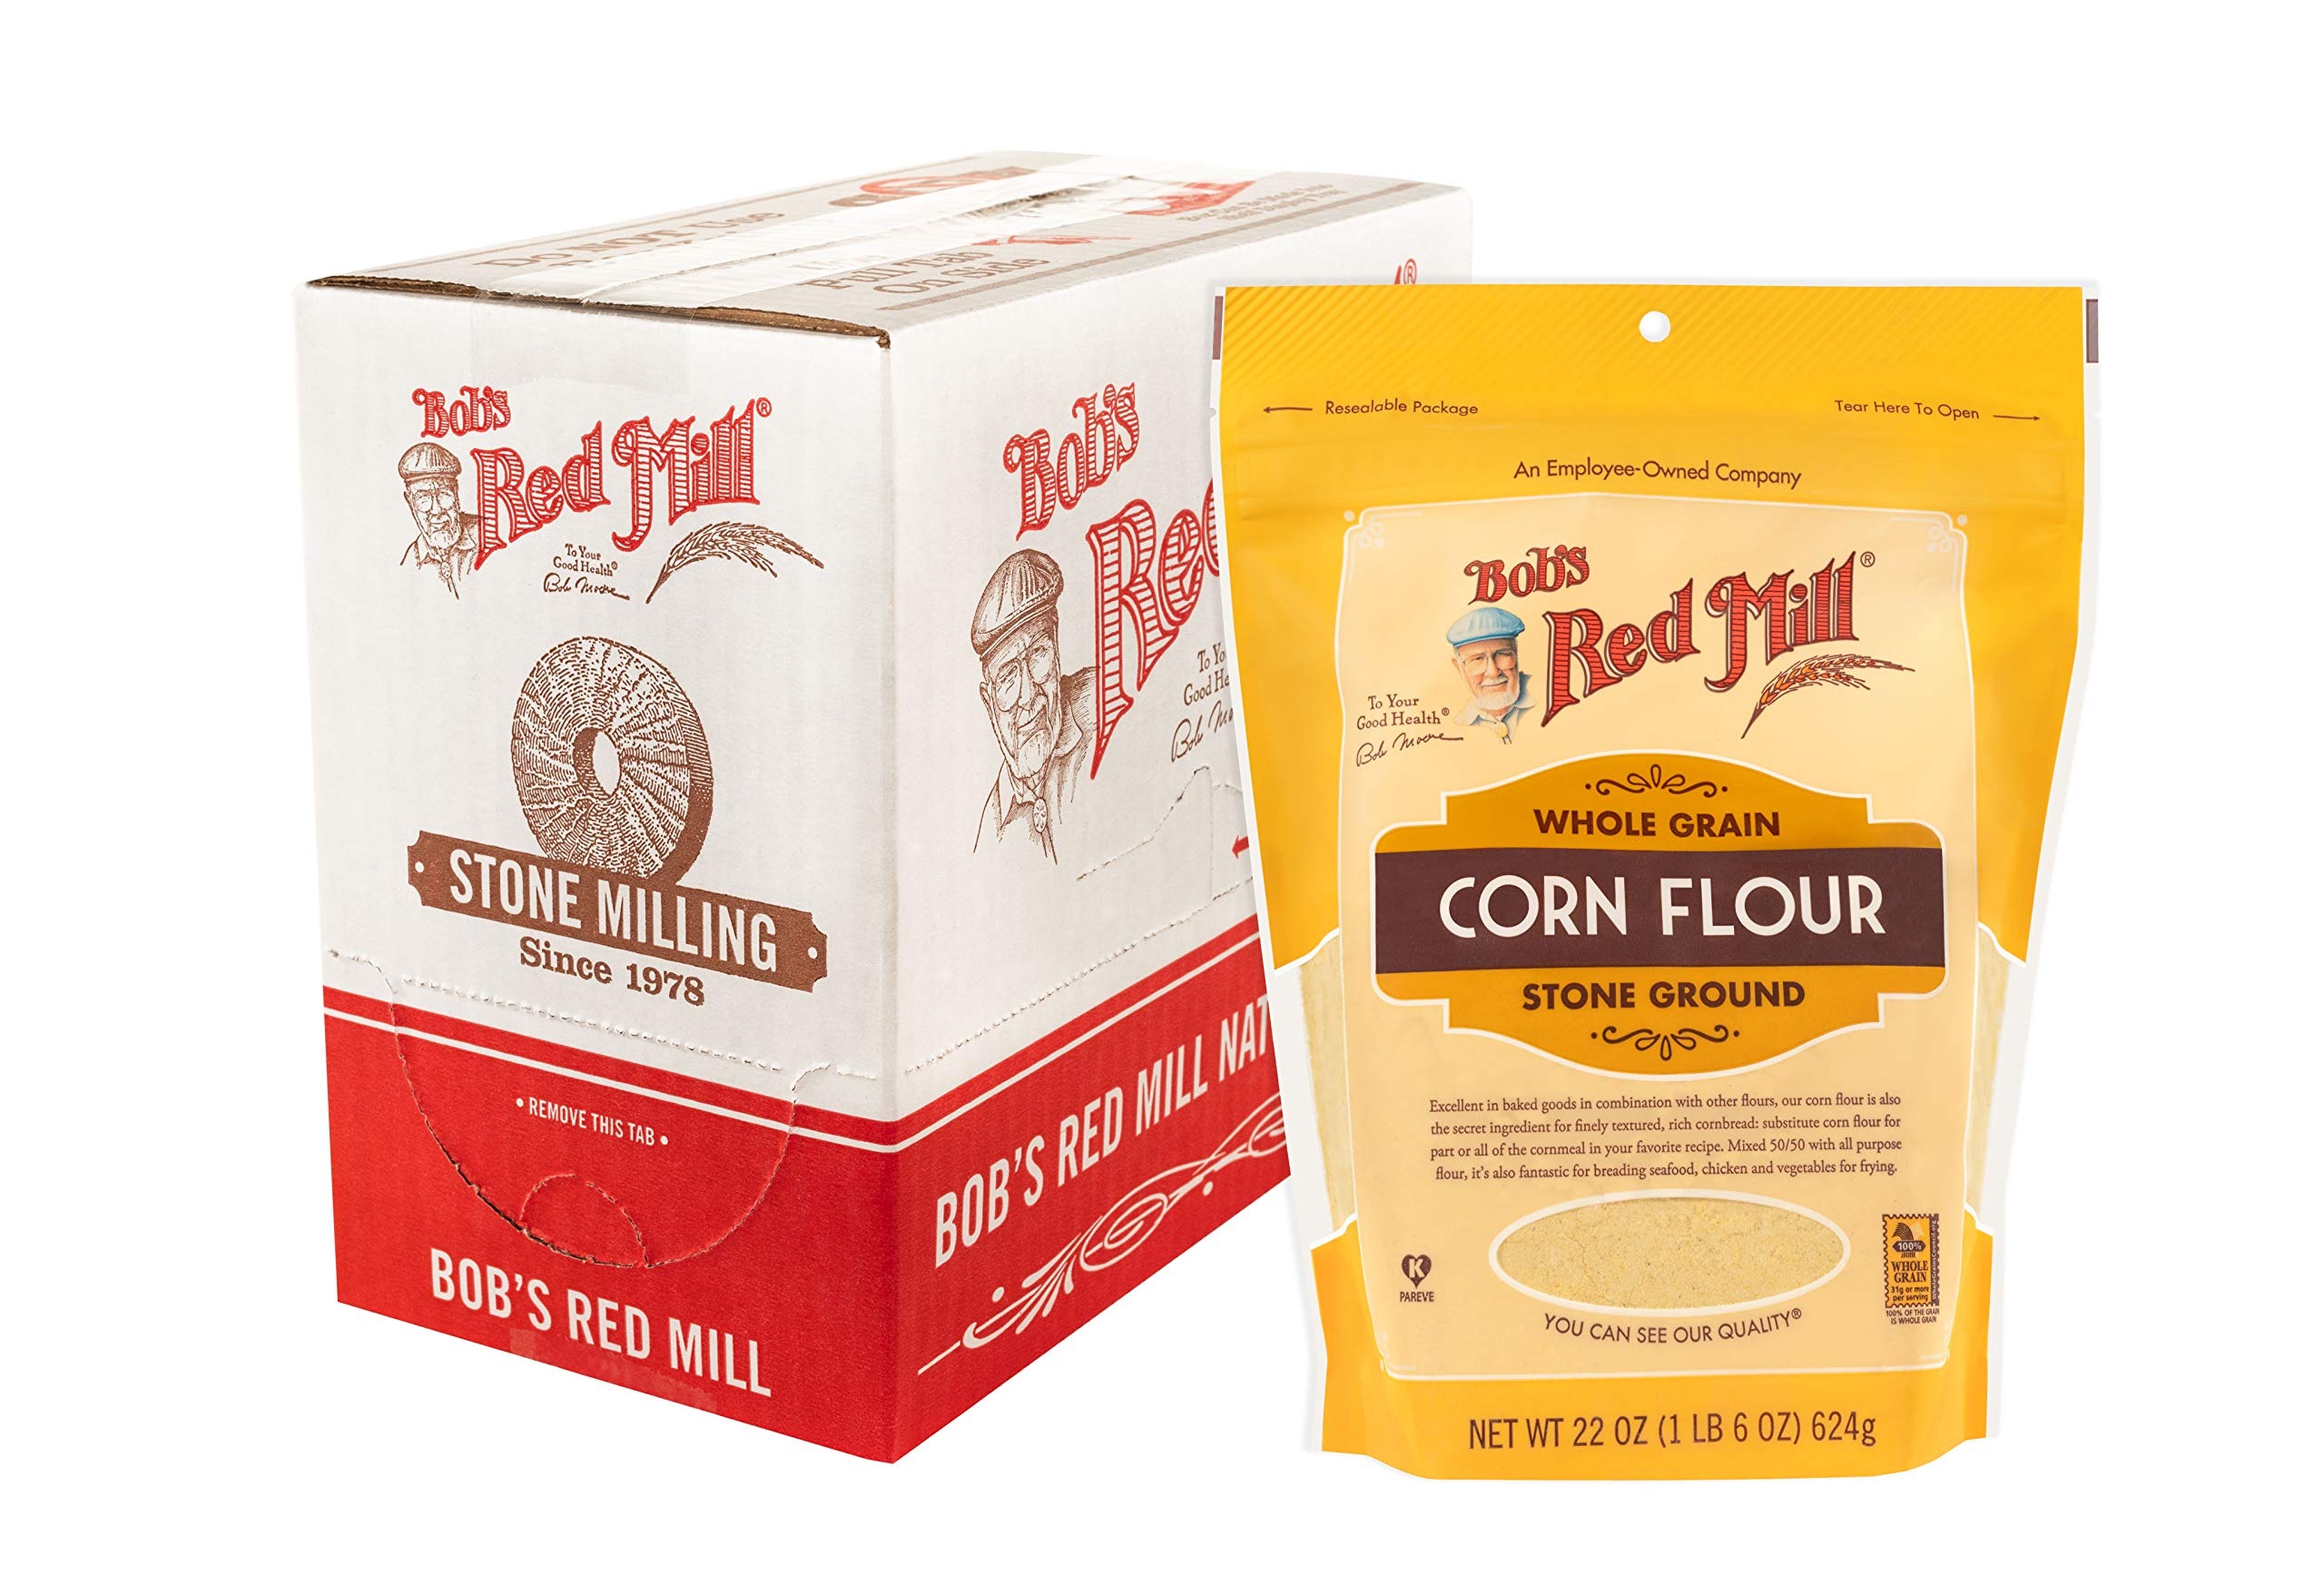
Item Name: Bob's Red Mill Yellow Corn Flour, 22-ounce (Pack of 4)
Bullet Point 1: WHOLE GRAIN GOODNESS: Corn flour is 100% stone ground from maize and contains all of the bran, germ and endosperm, this flour is wonderfully flavorful and produces a cornbread that is richer and less crumbly than one made with cornmeal
Bullet Point 2: GOOD SOURCE OF FIBER: One serving provides 11% of your daily value of fiber
Bullet Point 3: VEGAN: All Bob’s Red Mill products are vegetarian; this product is also vegan, meaning it does not include eggs, dairy or honey
Bullet Point 4: MULTIPLE USES: Use to make finely textured yeast bread, waffles and more
Bullet Point 5: BOB'S RED MILL: Make folks a little happier: it’s the idea that keeps our stone mills grinding to fill every bag with wholesome goodness
Value: 88.0
Unit: Ounce

Price: 32.63